The Linguists

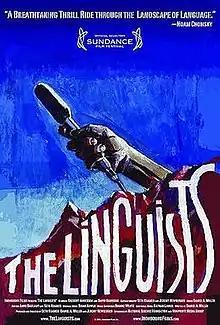
Movie poster for "The Linguists"

The Linguists is an independent 2008 American documentary film produced by Ironbound Films about language extinction and language documentation. It follows two linguists, Greg Anderson of the Living Tongues Institute for Endangered Languages and David Harrison of Swarthmore College, as they travel around the world to collect recordings of some of the last speakers of several moribund (dying) languages: Chulym in Siberia; Chemehuevi in Arizona, U.S.; Sora in Odisha, India; and Kallawaya in Bolivia.